Simulation

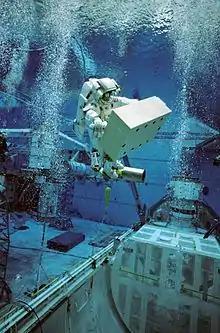
Human-in-the-loop simulation of outer space

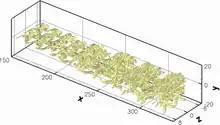
Visualization of a direct numerical simulation model

Historically, simulations used in different fields developed largely independently, but 20th-century studies of systems theory and cybernetics combined with spreading use of computers across all those fields have led to some unification and a more systematic view of the concept.